List of tinclad warships of the Union Navy

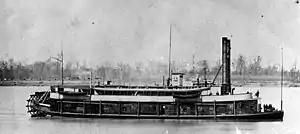
The tinclad "Marmora"

During the American Civil War, the control of the rivers of the United States of America and the Confederate States of America was strategically important. Both sides purchased civilian steamboats for conversion into warships. Both sides built ironclads, warships with heavy iron armor, and early in the war Union forces built several timberclads, vessels that used layers of wood as armor. A third type of vessel used by the Union Navy was the tinclad warship. Tinclads were generally converted civilian vessels, although several were purpose-built for the United States War Department late in the war. The process of converting a civilian steamer into a tinclad involved arming the ships (originally with either six or eight cannons, although it was eventually found advisable to add heavier cannon to the vessels), adding a casemate made of wood and at least partially covered with thin iron armor, replacing the existing pilothouse with a better-armored one, reinforcing decks and internal beams, and removing the texas.